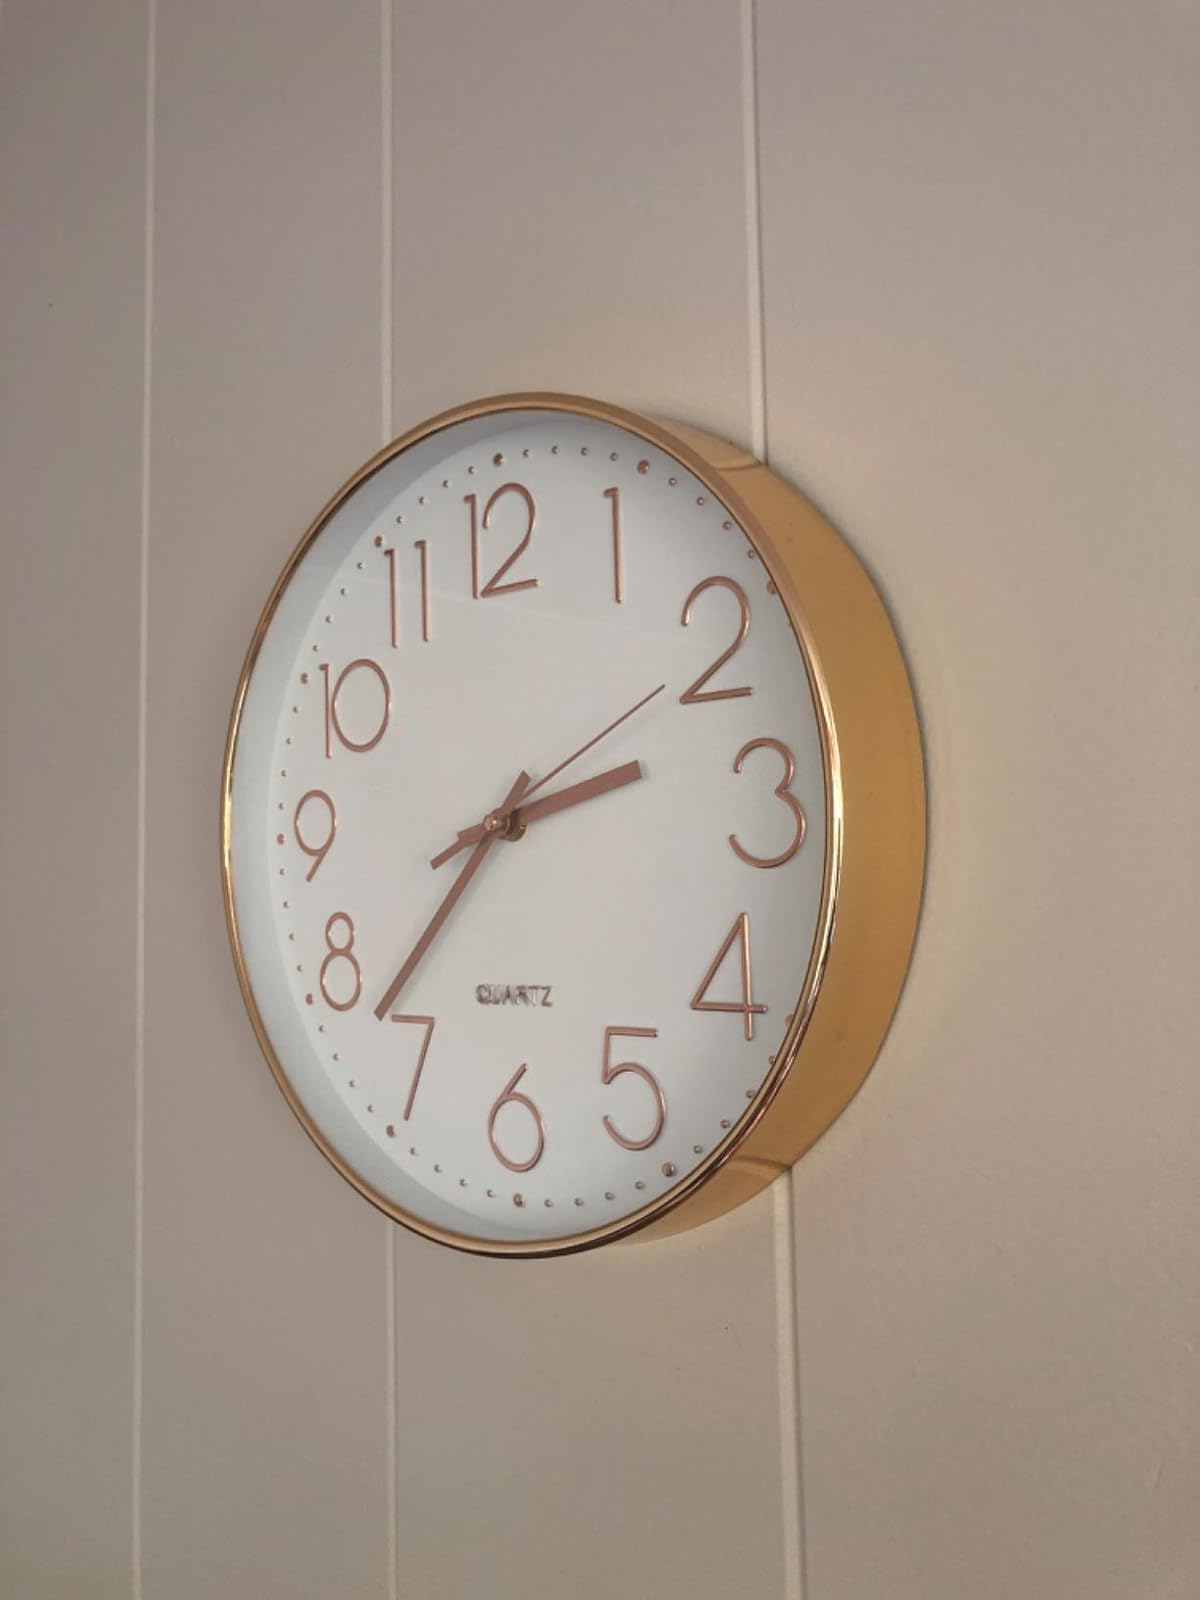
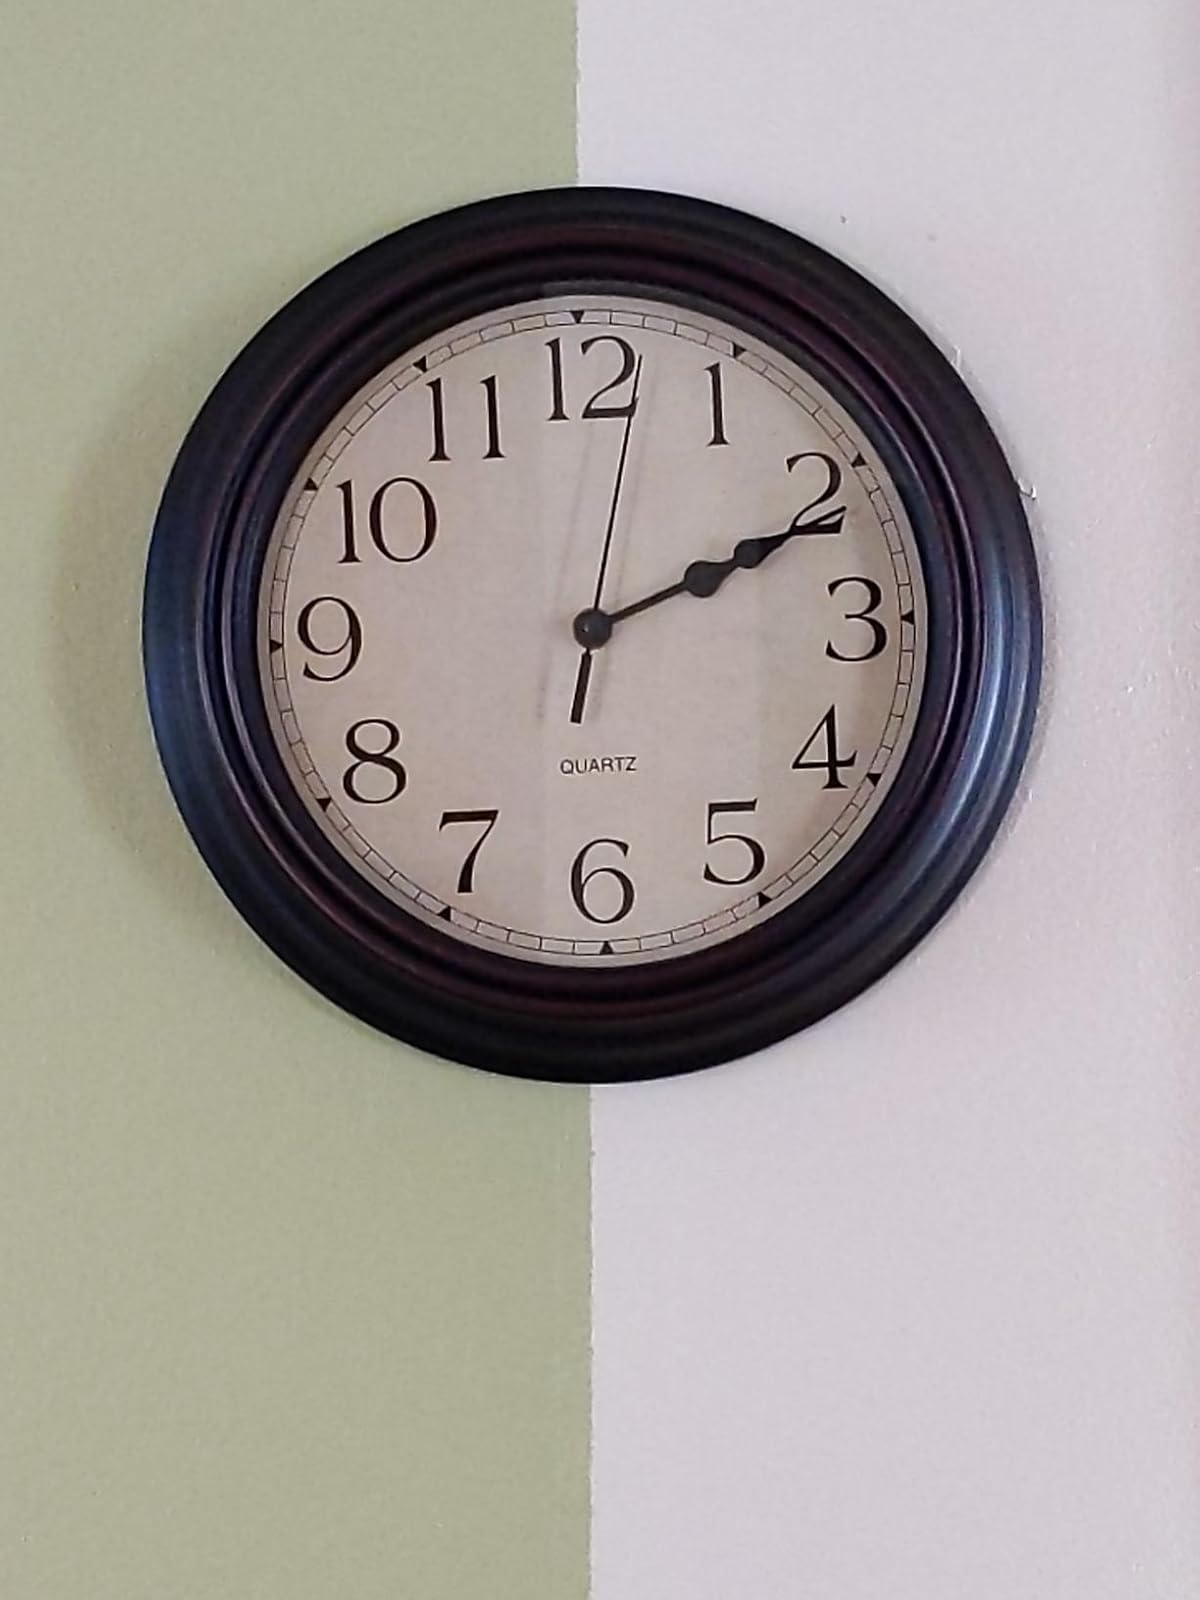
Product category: clock
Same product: no